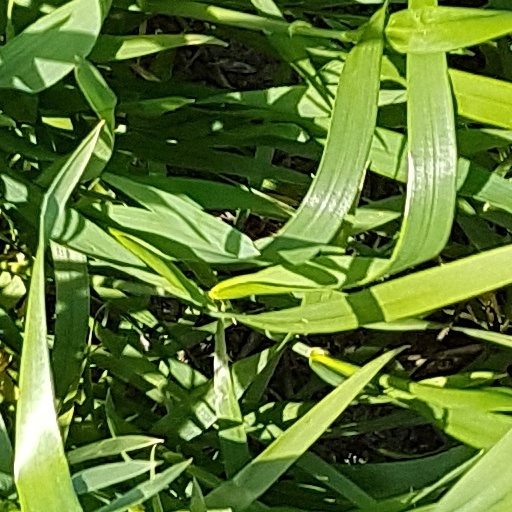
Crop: wheat